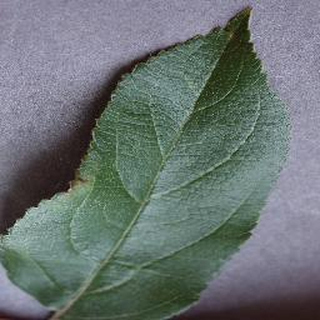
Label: healthy_apple